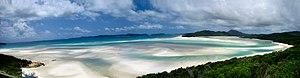
Plage Whitehaven sur la Whitsunday island (Queensland, Australie)
L'île Whitsunday, en anglais Whitsunday Island, est la plus grande île de l'archipel des îles Whitsunday, située à une dizaine de kilomètres au large des côtes du Queensland, en Australie, dans la mer de Corail.